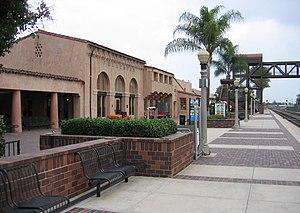
La gare de Fullerton est une gare ferroviaire des États-Unis située à Fullerton en Californie ; elle est desservie par Amtrak. C'est une gare avec personnel.
This is a list of the National Register of Historic Places listings in Nevada County, California.